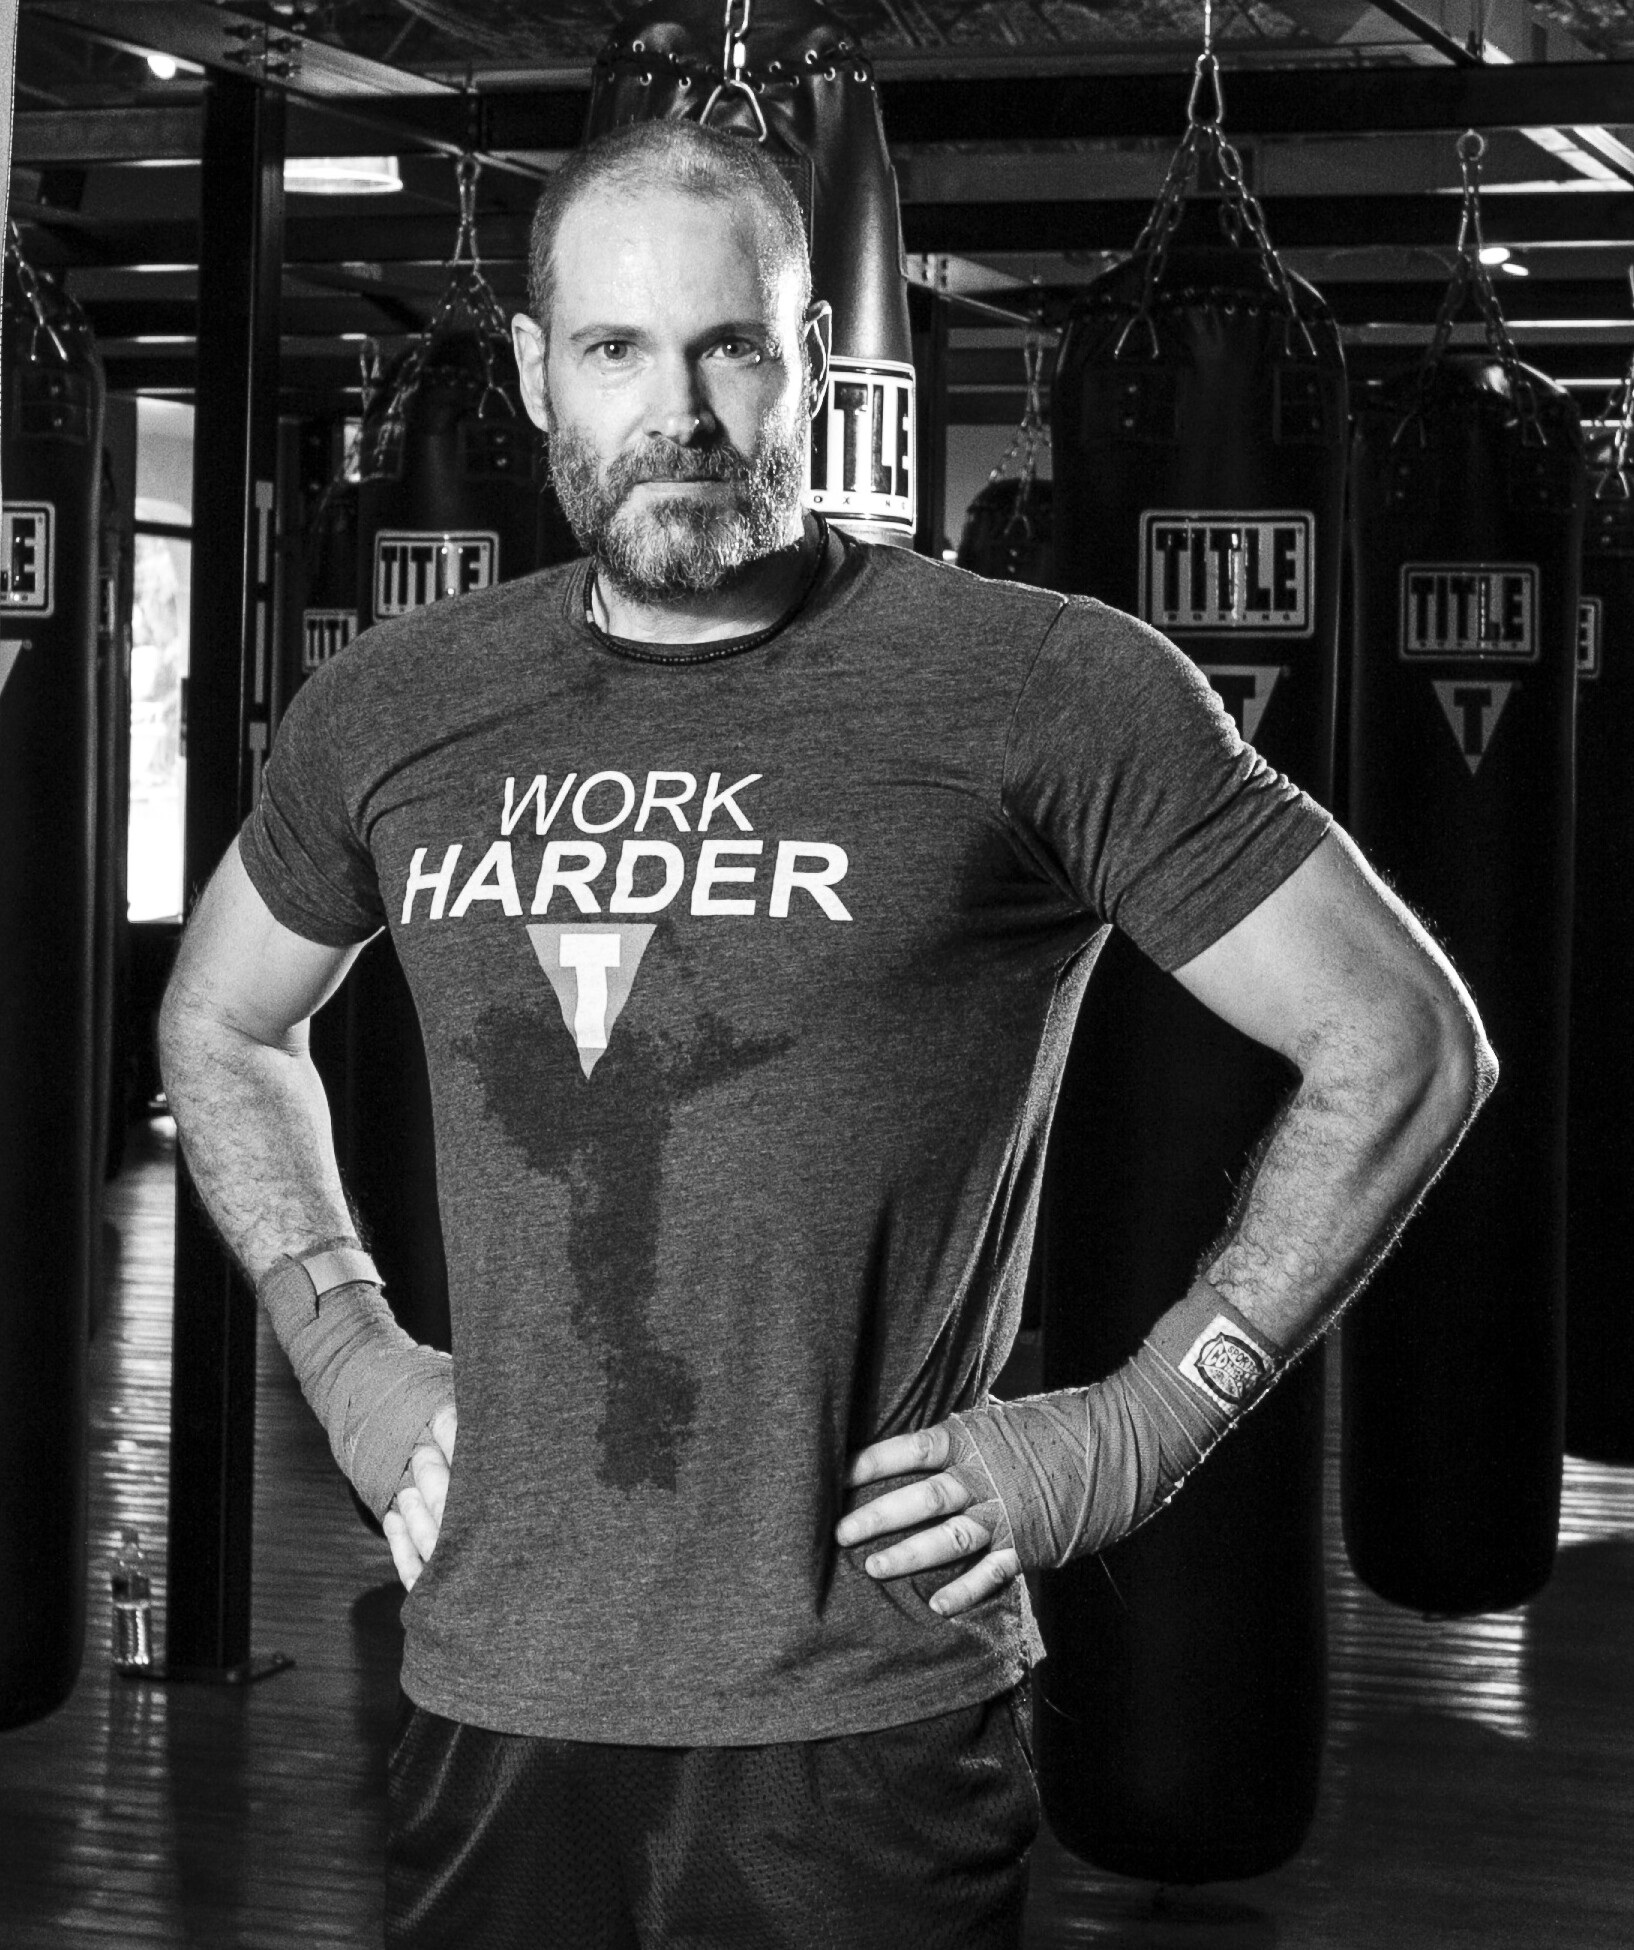
man, person, black and white, structure, people, white, sport, photography, trunk, male, standing, athletic, training, exercise, black, monochrome, arm, shoulder, fitness, gym, bodybuilder, workout, muscle, chest, human body, caucasian, cool image, neck, weights, exercising, body, fit, cool photo, bodybuilding, attractive, strength, adult, joint, abdomen, sleeve, t shirt, muscles, chin, monochrome photography, facial hair, physical fitness, biceps curl, exercise equipment, fitness professional